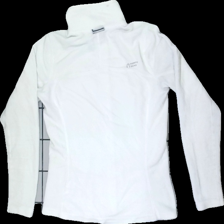
View: back
Type: Outerwear
Category: Ladies
Brand: Not in the list
Brand text on label: North Bend
Colors: White
Material: 100% polyester
Cut: Tight, Turtle neck
Size: 36
Season: All
Trend: Sports
Stains: Major
Price range: <50
Recommended usage: Recycle